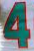
Number: 4